Brazilian painting

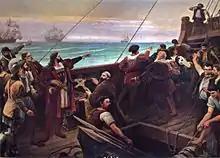
Painting of Pedro Álvares Cabral, the discovery of Brazil in 1500. Pedro Álvares Cabral sees the land that would later be known as Brazil for the first time.

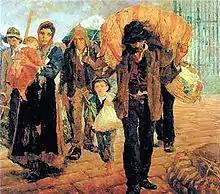
Antonio Rocco: "The immigrants", 1910. It portrays immigration to Brazil.

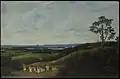
"A Brazilian landscape", 1650. With a westward march, a Brazilian territorial and population expansionist movement that also took place in the United States.

Brazilian painting, or visual arts, emerged in the late 16th century, influenced by the Baroque style imported from Portugal. Until the beginning of the 19th century, that style was the dominant school of painting in Brazil, flourishing across the whole of the settled territories, mainly along the coast but also in important inland centers like Minas Gerais.